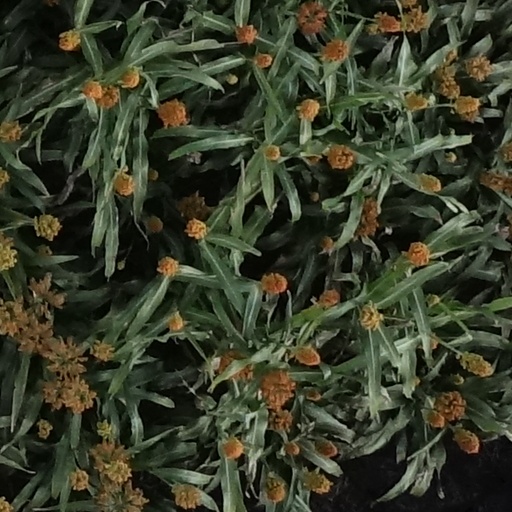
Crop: sorghum